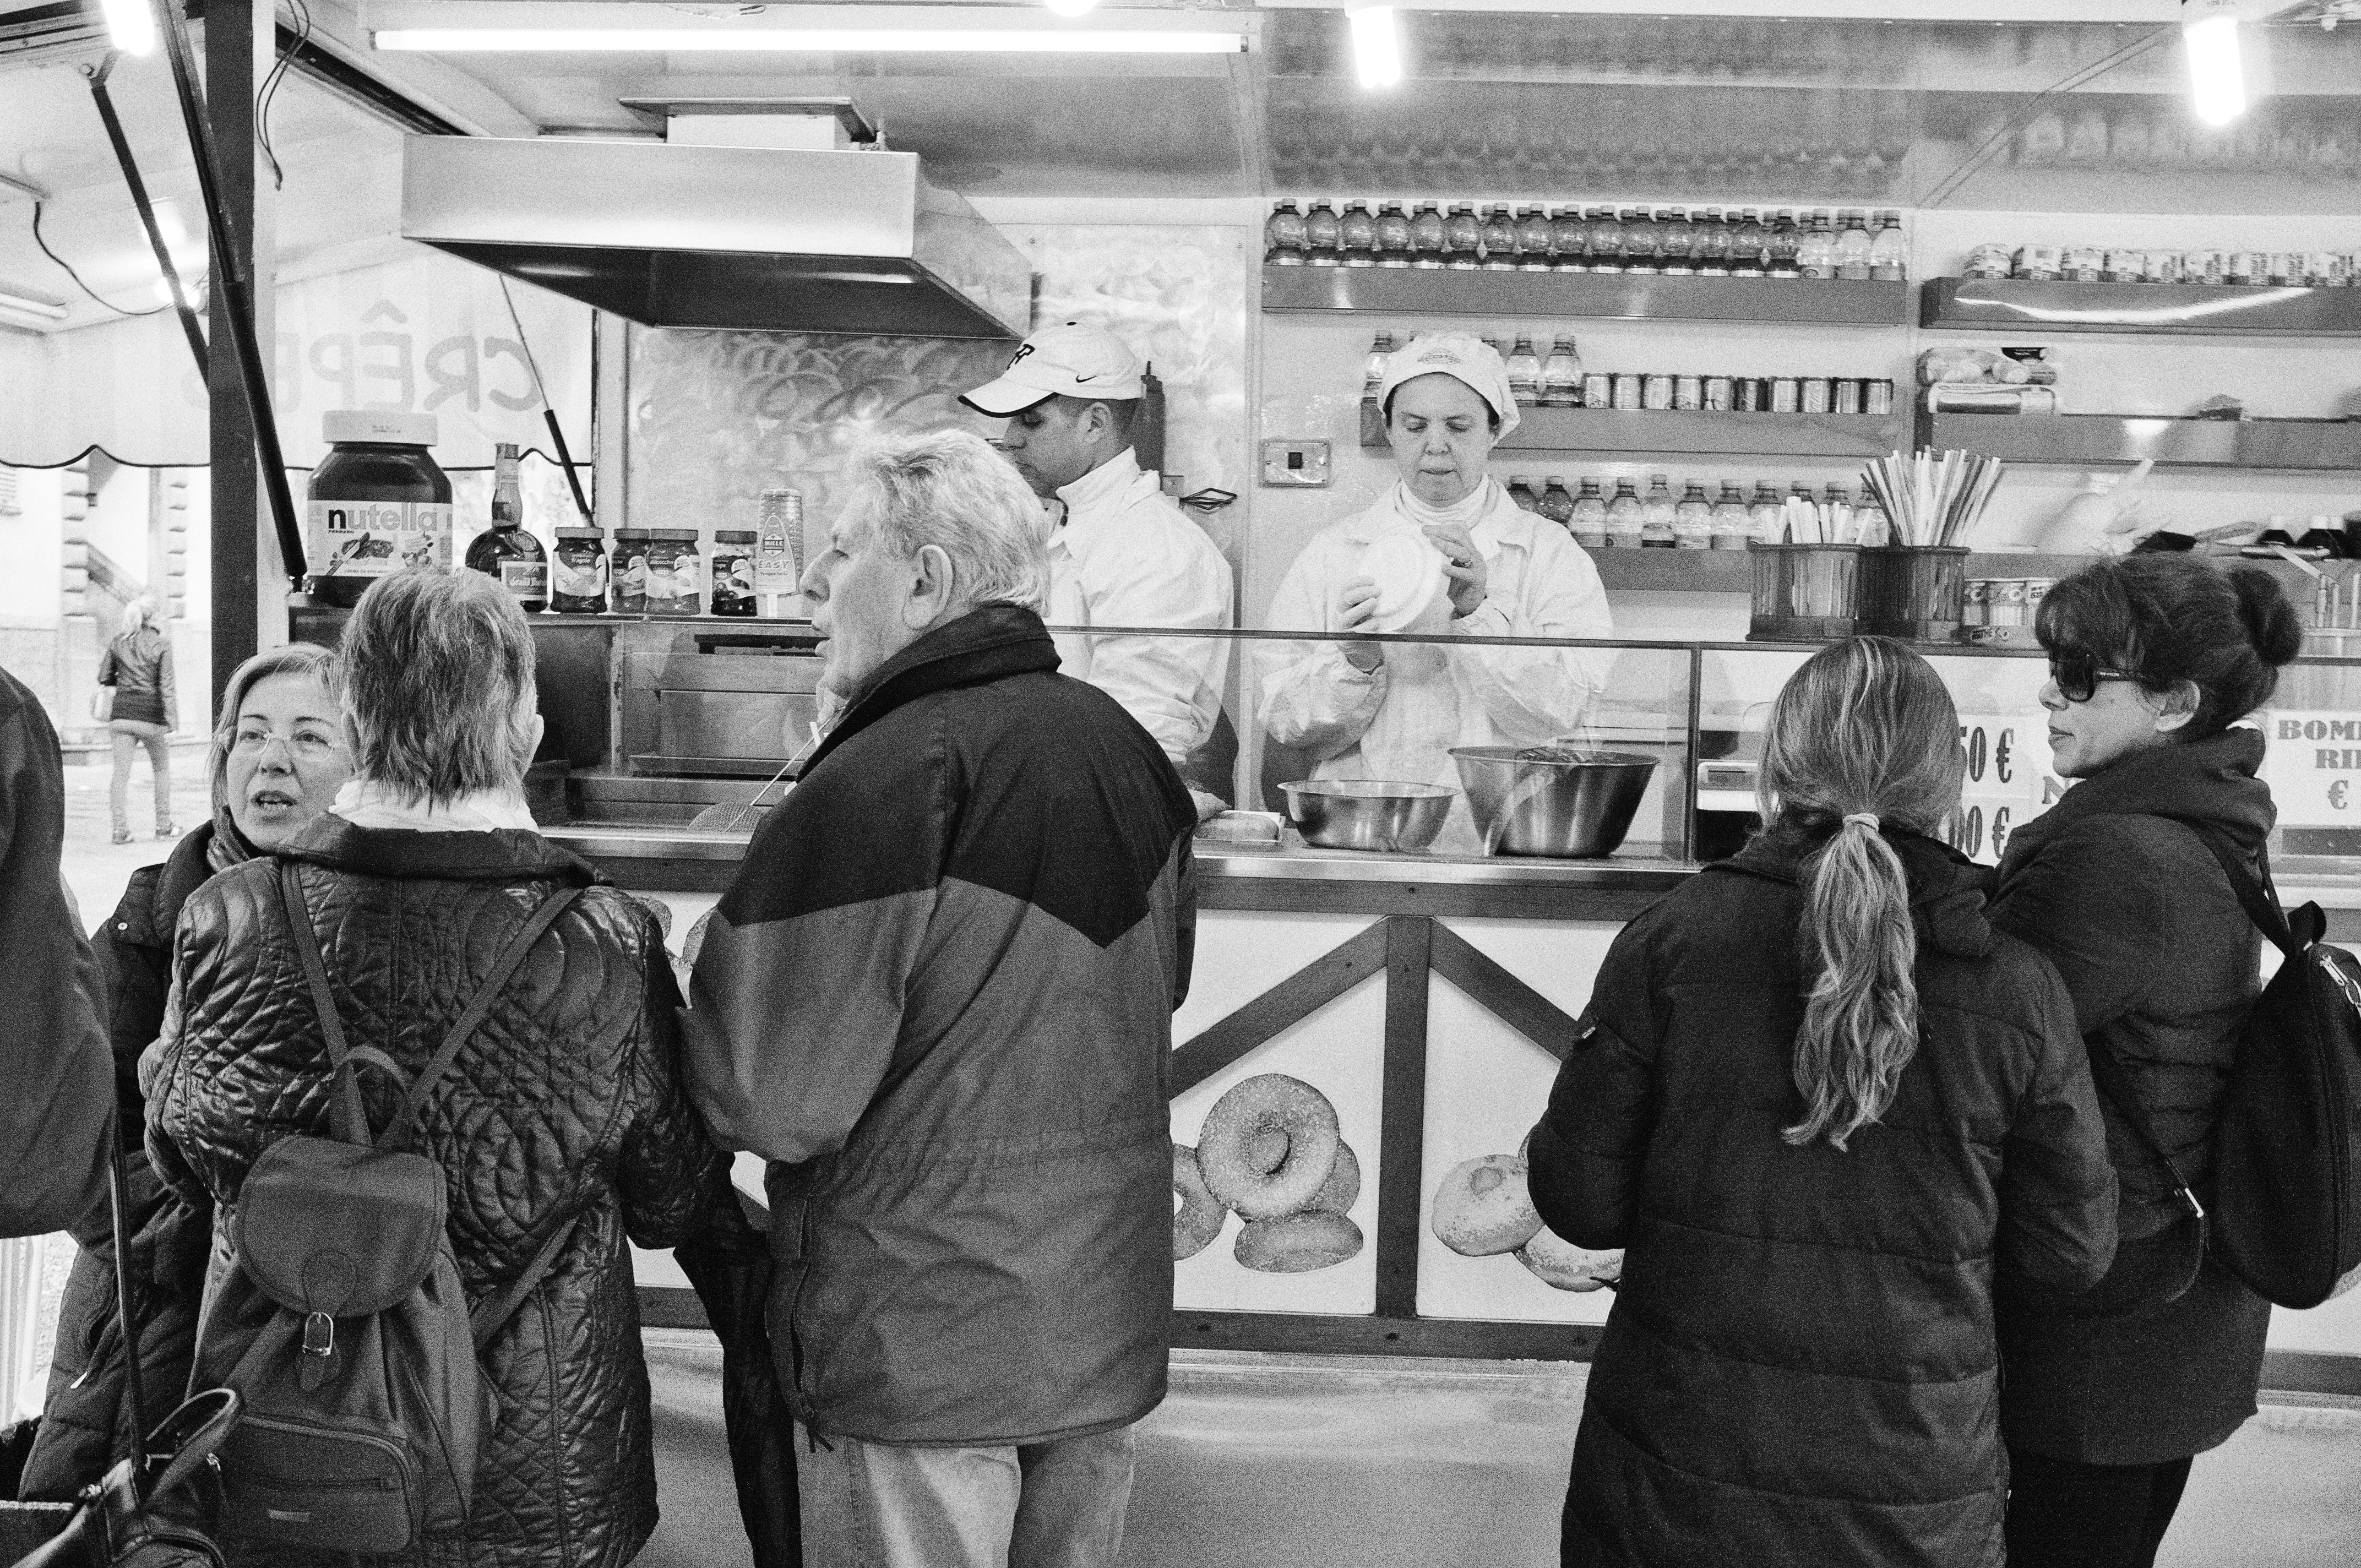
black and white, people, road, street, urban, crowd, transport, italy, tuscany, monochrome, bw, blackandwhite, blackwhite, infrastructure, lucca, monochrome photography